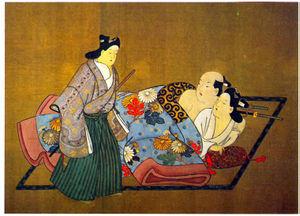
Les principales écoles ukiyo-e, cette forme picturale japonaise qui s'étend du XVIIᵉ siècle au XXᵉ siècle, ont irrigué l'évolution stylistique et technique de l’ukiyo-e pendant toute cette période. Ces écoles, fondées par un maître et poursuivies par son élève le plus talentueux et ses successeurs, se sont succédé ou ont cohabité, chacune se distinguant des autres par des apports touchant au style ou à la technique.